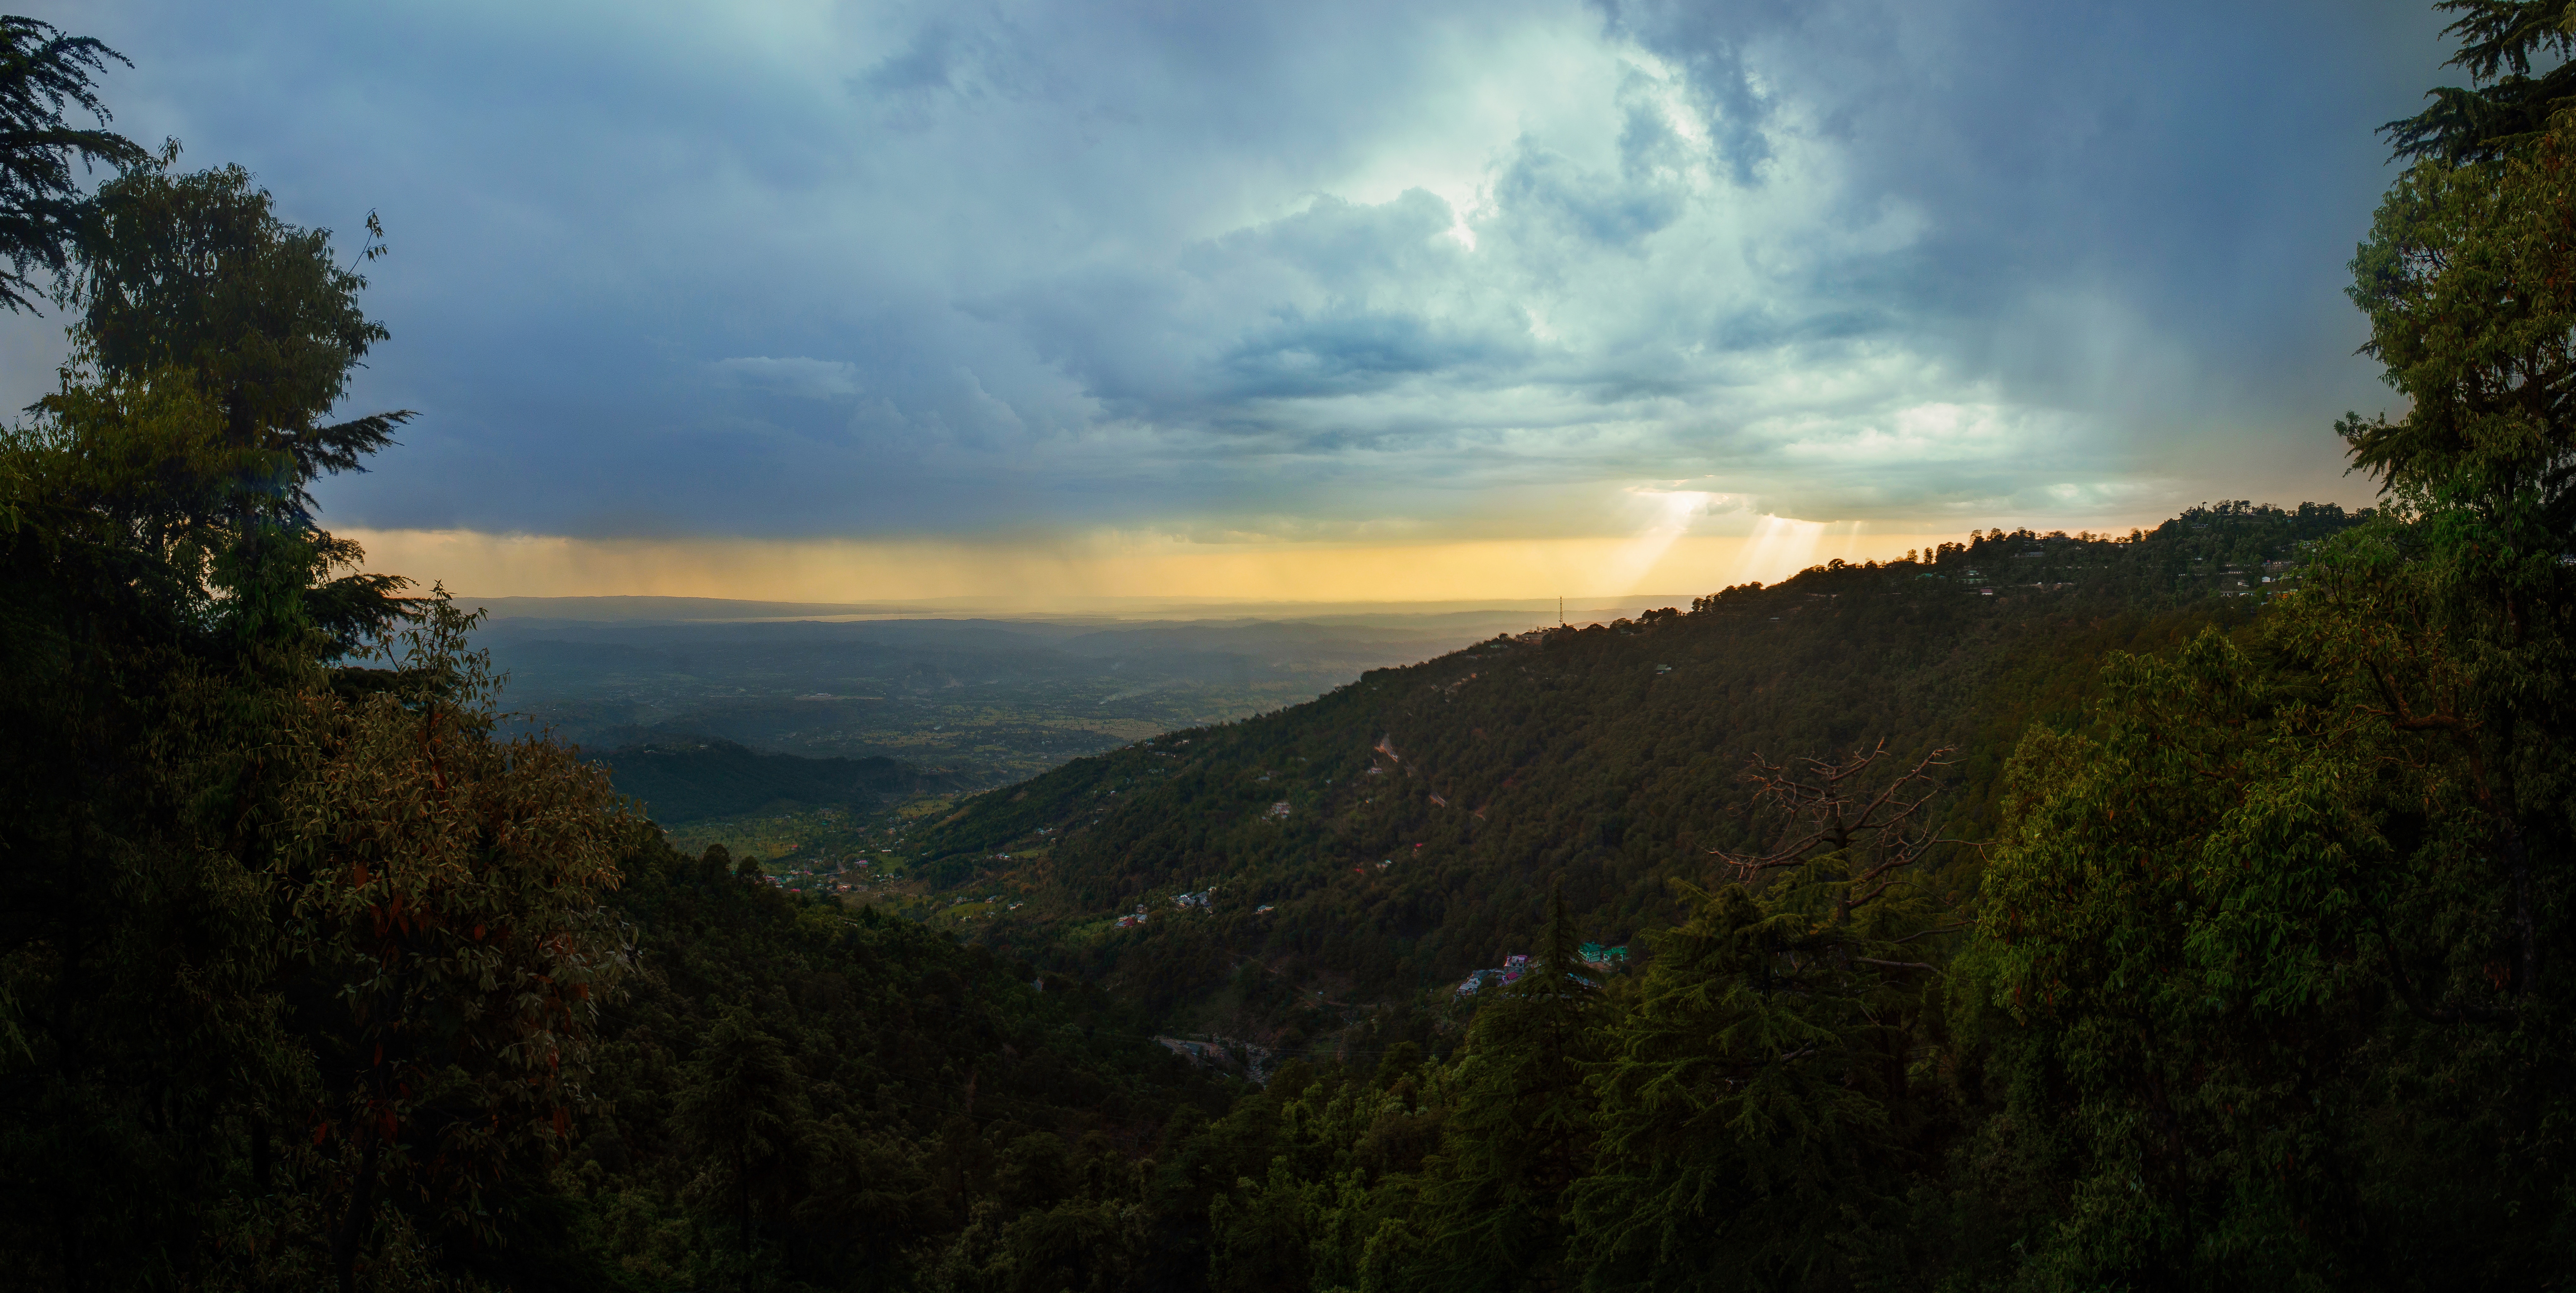
landscape, tree, nature, forest, wilderness, mountain, cloud, sky, sunrise, mist, sunlight, morning, hill, dawn, valley, mountain range, autumn, weather, ridge, habitat, natural environment, geographical feature, atmospheric phenomenon, mountainous landforms